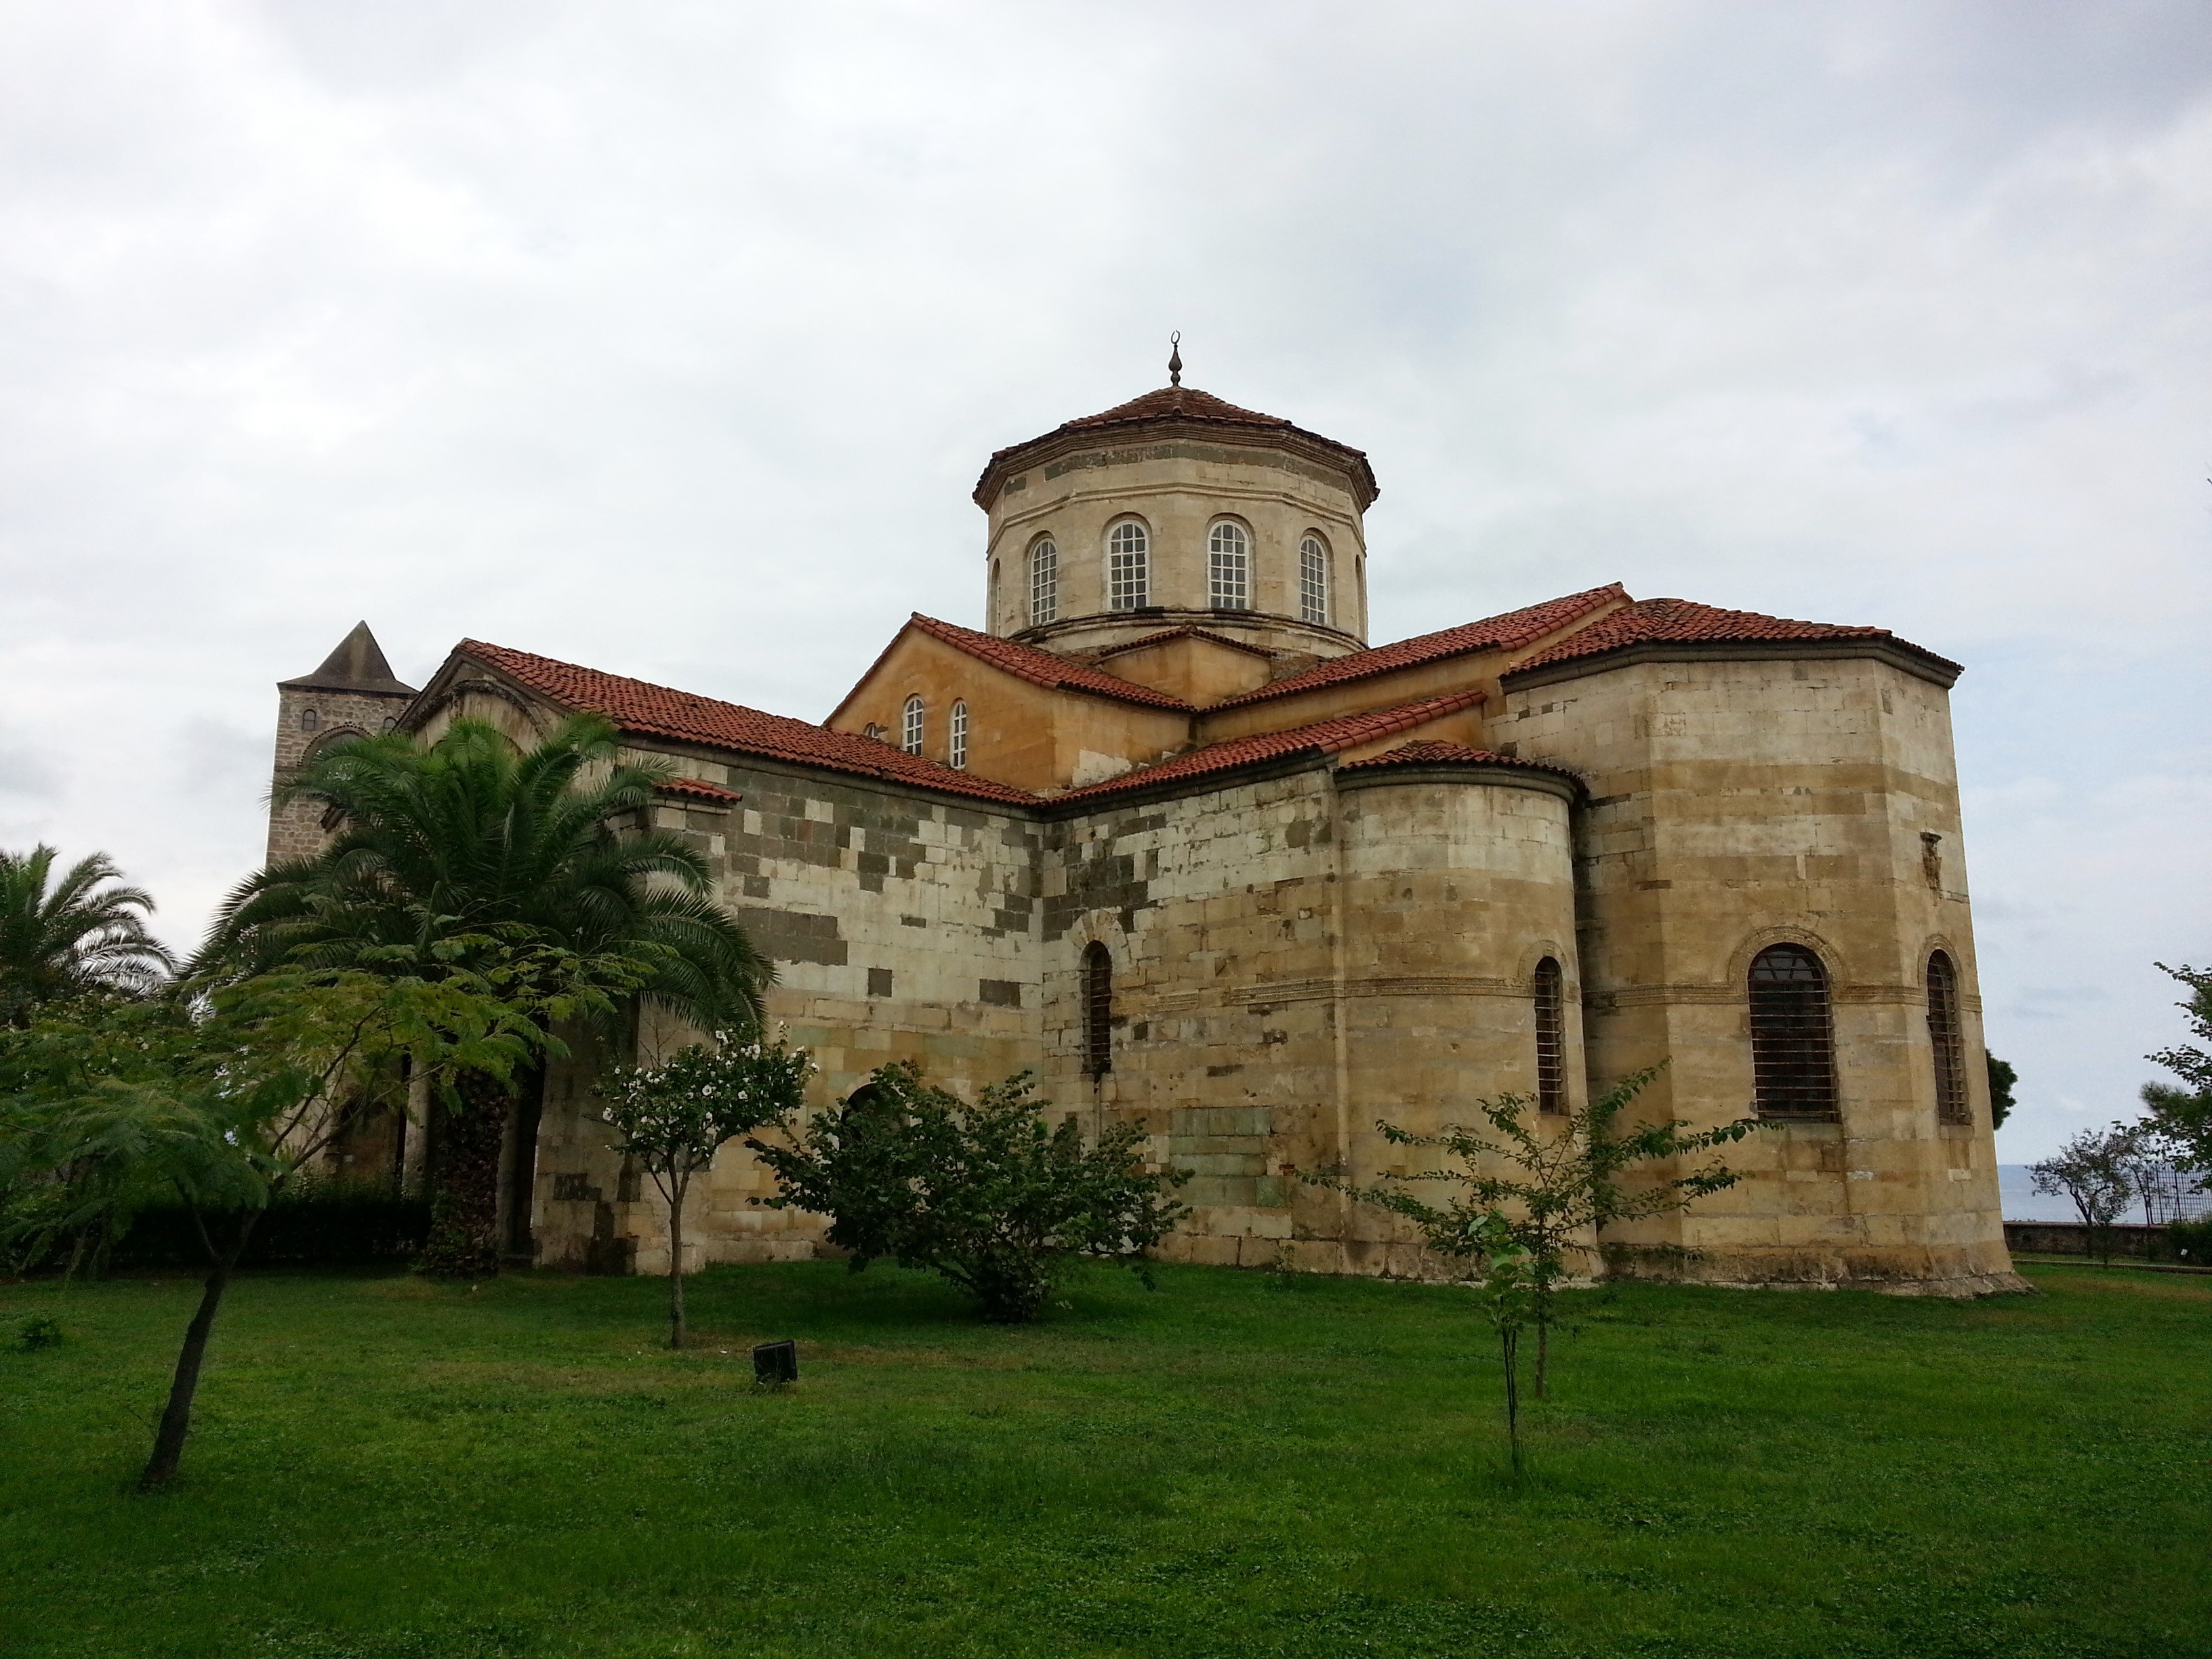
building, chateau, church, chapel, fortification, place of worship, monastery, estate, rural area, trabzon, ancient history, ayasofia, spanish missions in california